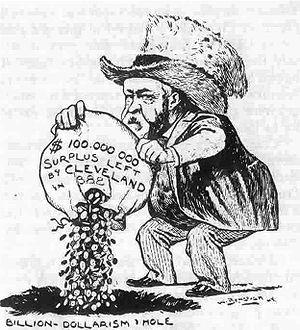
Benjamin Harrison, né le 20 août 1833 dans le comté de Hamilton et mort le 13 mars 1901 à Indianapolis, est un militaire, juriste et homme d'État américain. Il est le 23ᵉ président des États-Unis, en fonction de 1889 à 1893.